Guliskhan Nakhbayeva

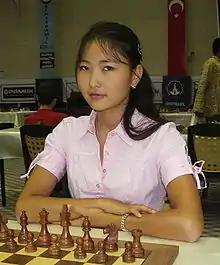
Nakhbayeva in 2008

Guliskhan Nakhbayeva (born 20 June 1991) is a chess player from Kazakhstan. She received the FIDE titles of Woman Grandmaster (WGM) in 2012 and International Master (IM) in 2018.